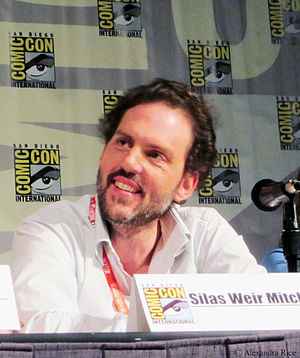
Silas Weir Mitchell
Silas Weir Mitchell er en amerikansk skuespiller som er mest kendt for at spille forstyrrede og ustabile karakterer. Han har haft gæsteroller i tv-serier som CSI: Miami, 24, My Name Is Earl og Prison Break. Han har også spillet i filmene Rat Race og The Whole Ten Yards. Han spiller også i tv-serien Grimm.